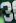
Number: 3